Éric Tabarly

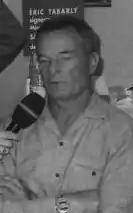
Éric Tabarly in 1997

Éric Marcel Guy Tabarly (24 July 1931 – 13 June 1998) was a French naval officer and yachtsman. He developed a passion for offshore racing very early on and won several ocean races such as the Ostar in 1964 and 1976, ending English domination in this specialty. Several of his wins broke long standing records. He owed his successes to his exceptional mastery of sailing and of each one of his boats, to both physical and mental stamina and, in some cases, to technological improvements built into his boats. Through his victories, Tabarly inspired an entire generation of ocean racers and contributed to the development of nautical activities in France.